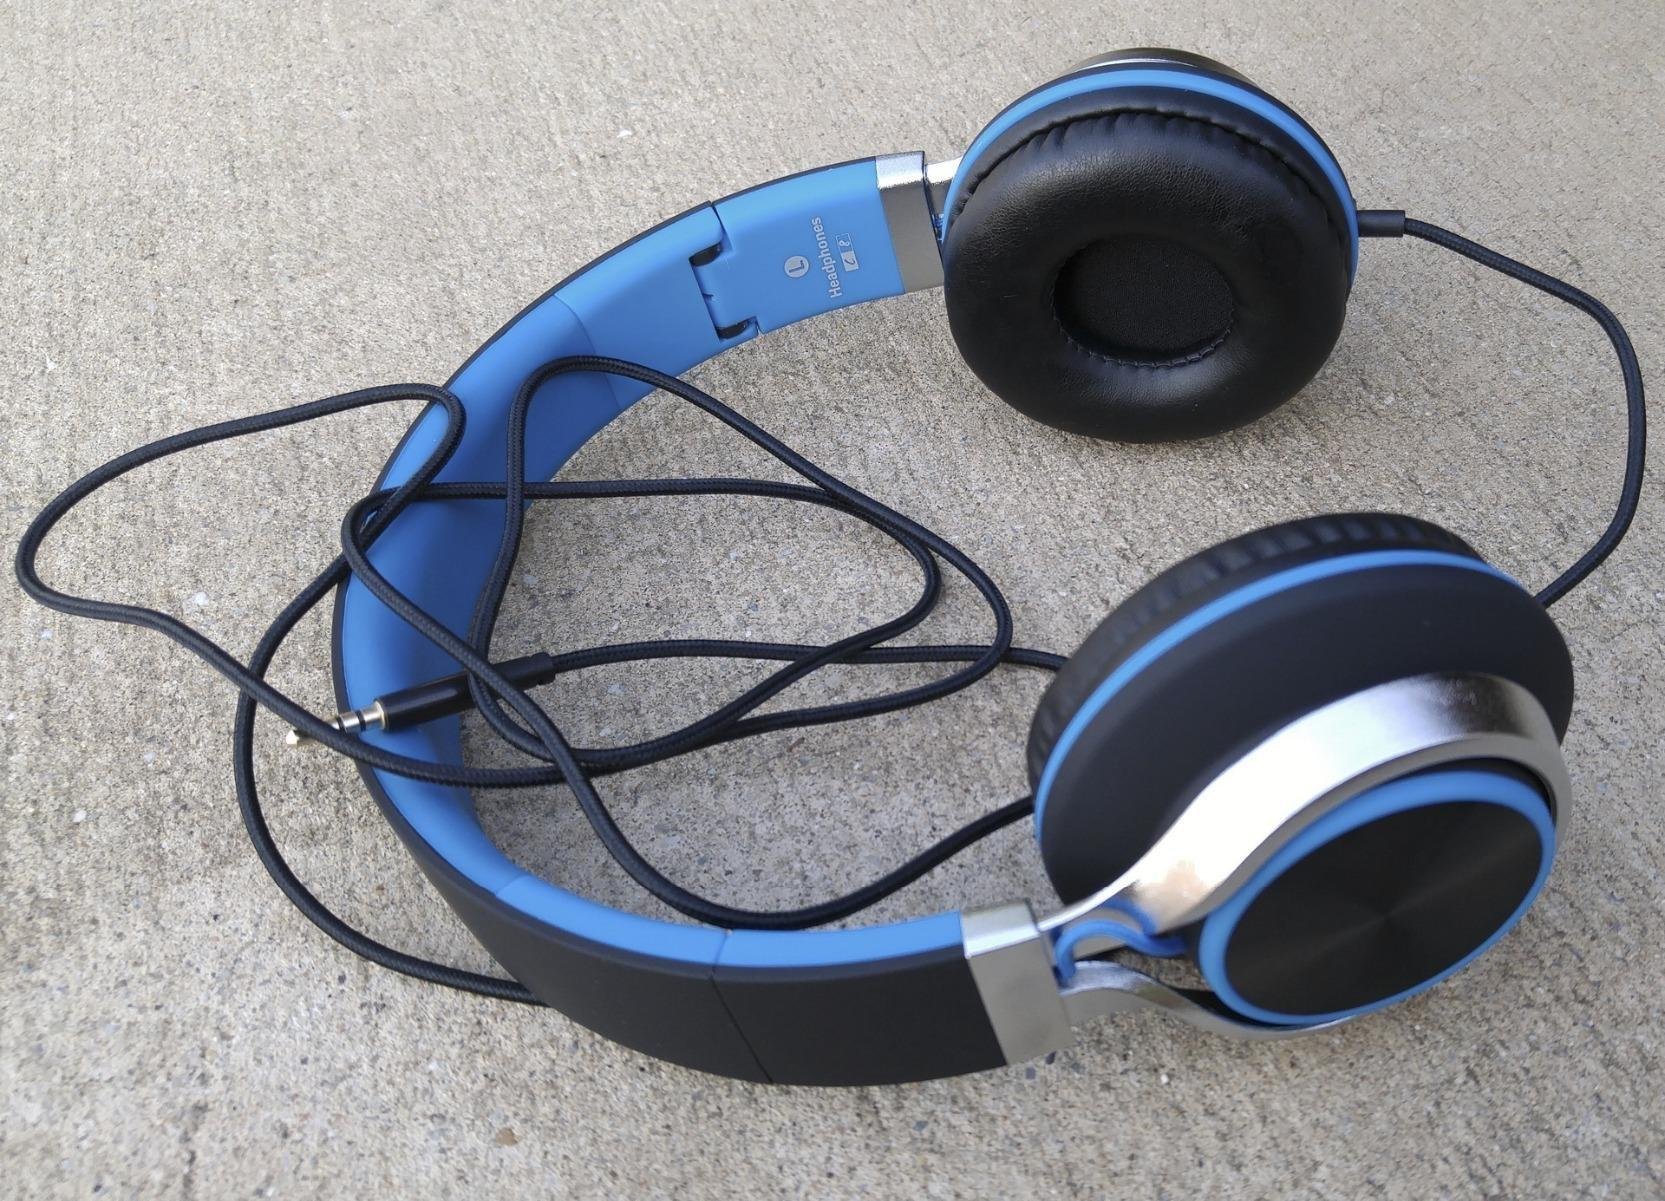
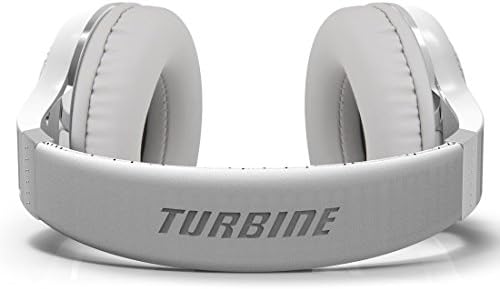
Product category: headphones
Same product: no